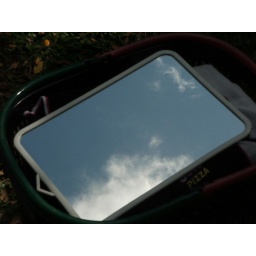
I stuck the mirror in the wash basket for safekeeping, and liked the effect.